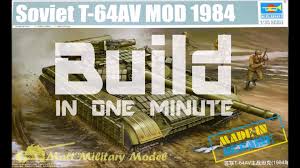
Label: T-64